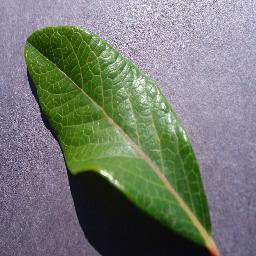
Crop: blueberry
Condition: healthy